Kispus

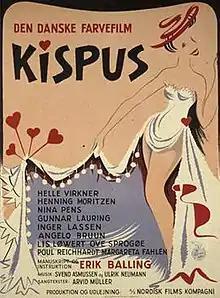
Theatrical release poster

Kispus is a 1956 Danish romantic comedy film written and directed by Erik Balling. The film was the first Danish feature movie to be filmed in colour.